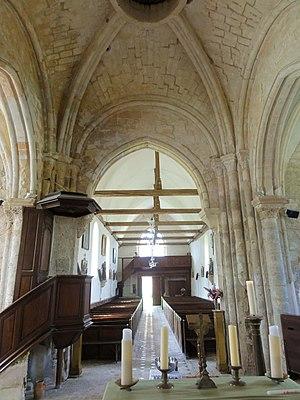
Intérieur de l'église - voir titre.
L'église Saint-Léger est une église catholique paroissiale située à Delincourt, dans l'Oise, en France. Elle remplace un édifice plus ancien, mais sa nef remonte néanmoins aussi loin que la fin du XIᵉ ou le début XIIᵉ siècle. Des remaniements au XVIIIᵉ siècle lui ont enlevé son authenticité, et les arcades de l'exceptionnel porche du début du XIIIᵉ siècle ont alors été bouchées. Les parties orientales conservent tout leur intérêt, et sont d'une architecture recherchée. Elles ont été bâties par le chapitre de la collégiale royale Saint-Mellon de Pontoise, qui fut le collateur de la cure sous l'Ancien Régime. Le transept et le chœur sont de style gothique primitif, mais leurs voûtes d'ogives et leurs chapiteaux particulièrement remarquables évoquent le style roman tardif. Ils datent du troisième quart du XIIᵉ siècle. Le clocher en bâtière central, qui s'élève au-dessus de la croisée du transept, n'a été achevé qu'au début du XIIIᵉ siècle, et est plus résolument gothique. Il séduit surtout par ses dimensions très judicieusement définies. Bientôt après son achèvement, l'église a été agrandie par l'adjonction de deux collatéraux au nord et au sud du chœur.